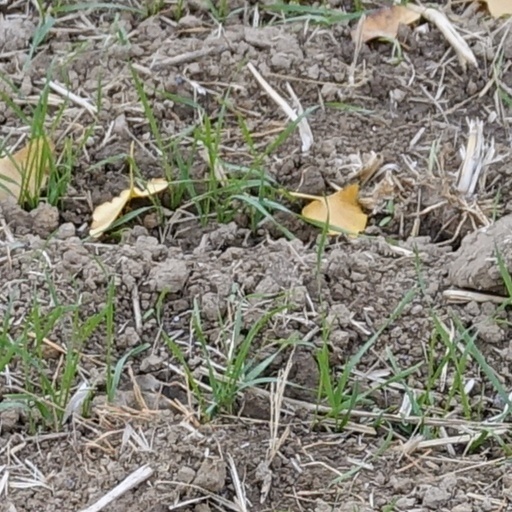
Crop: wheat